2023 Dhaka Bangabazar fire

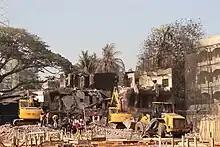
Situation after 2023 Dhaka Bangabazar fire

In response to the fire, the national emergency helpline service '999' was suspended for nine hours. Furthermore, the Mayor Mohammed Hanif flyover, located next to the marketplace, was closed to traffic. The disaster also highlighted the need for improved safety measures in public spaces and marketplaces to prevent such incidents from occurring in the future. The Bangladeshi government and various organizations have pledged to take steps to improve safety in public spaces and marketplaces.